Charles Percier

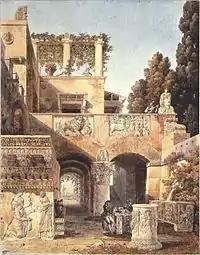
View of a Roman House (watercolor)

Percier was born into a poor Parisian family in 1764. His mother was a laundry woman for Marie-Antoinette and his father was a porter at one of the gates of the Palace of Tuileries, who was later promoted into a post in the interior of the palace. This afforded the young Charles Portier an opportunity to observe first hand the lifestyles of the wealthy nobility in a palace that he would, years later, play a major role in rejuvenating.